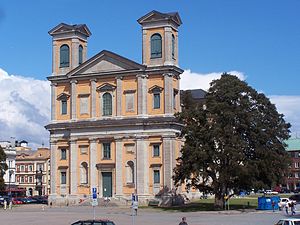
Fredrikskirken
Fredrikskirken.
Fredrikskirken er en kirke i Karlskrona, Blekinge län i Sverige. Kirken har siden 1998 sammen med Flådehavnen Karlskrona været optaget på UNESCOs Verdensarvsliste.